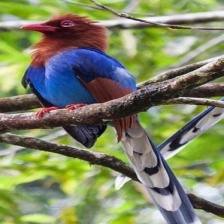
Species: SRI LANKA BLUE MAGPIE
Scientific name: UROCISSA ORNATA
ImageNet parent category: magpie